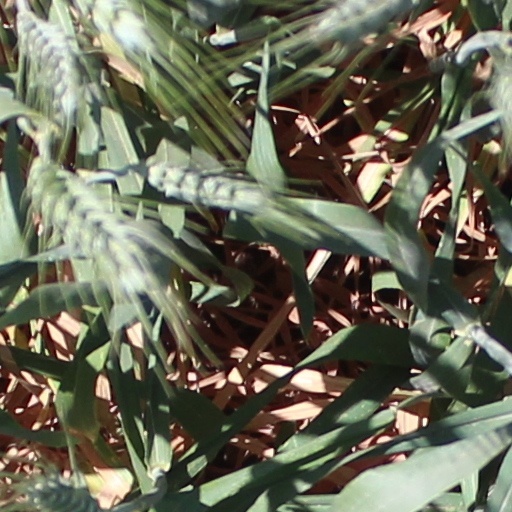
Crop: wheat